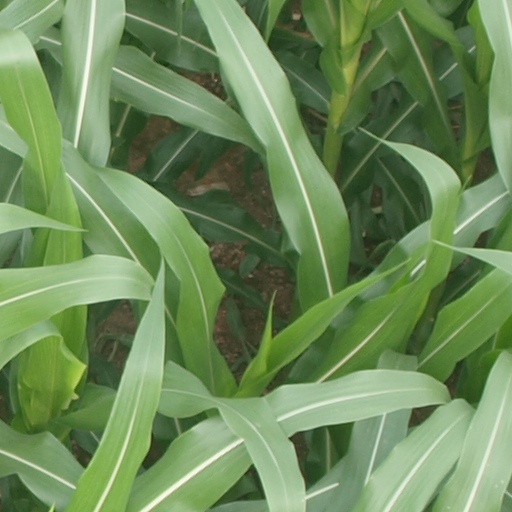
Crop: maize; corn